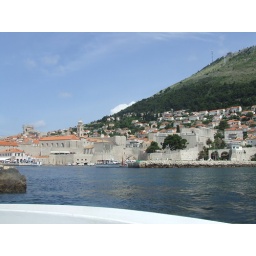
Around Dubrovnik harbour and walls by boat